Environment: real
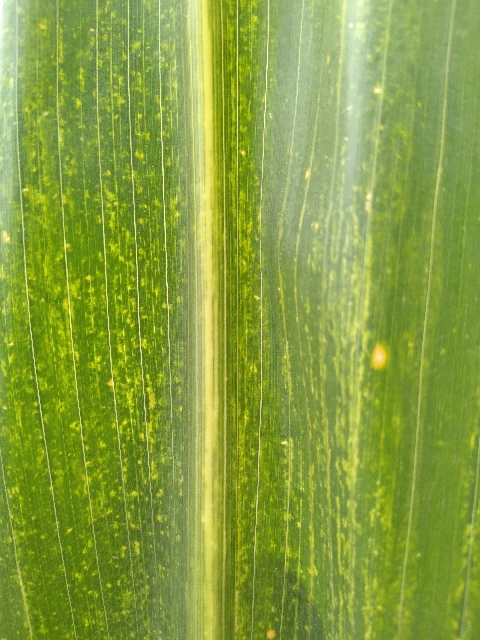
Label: lethal_necrosis